Oak Knoll, Pasadena, California

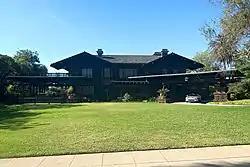
the Robert R. Blacker House is located in the Oak Knoll neighborhood

Oak Knoll is the southernmost neighborhood in Pasadena, California. It is bordered by Oak Knoll Circle to the north, Old Mill Road to the south, South Oak Knoll Avenue and South Oakland Avenue to the west, and the San Marino border (Kewen Drive and Encino Drive) to the east.